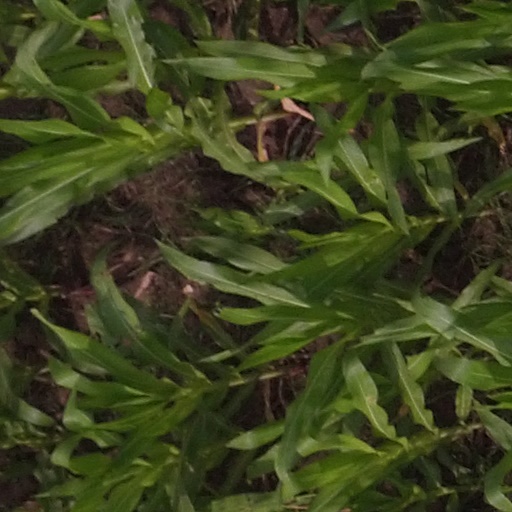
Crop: maize; corn